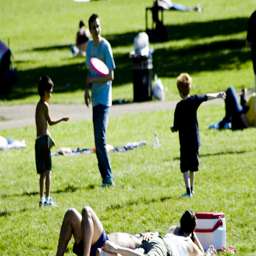
Young boys are throwing a frisbee in the grass.
A group of people in  a park playing frisbee.
Several people in a park playing a game of frisbee.
A COUPLE PEOPLE PLAYING IN THE PARK AND HAVING A PICNIC
A group of people in a field playing frisbee